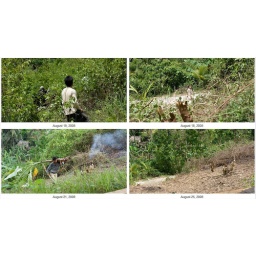
Clearing land for poultry building in mountains of Compostela, Cebu Philippines